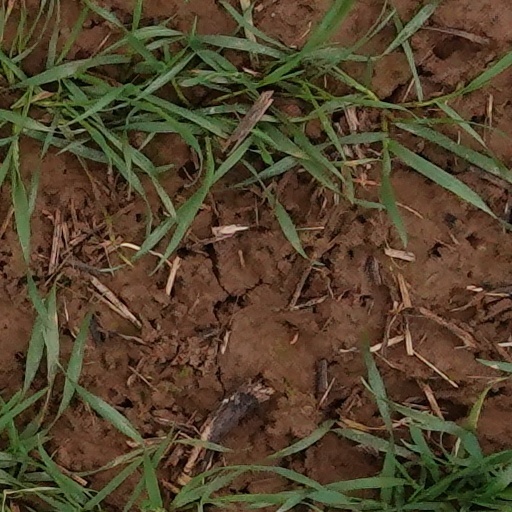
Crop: wheat